Ford Model B (1904)

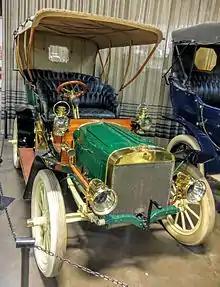
1904 Ford Model B Touring

Priced at $2,000 (equivalent to $ today), the Model B was a high-end car. Produced for three years, sales were predictably slower than the Model C at one-third of the price. The Model B was replaced by the derivative Model K in 1906.